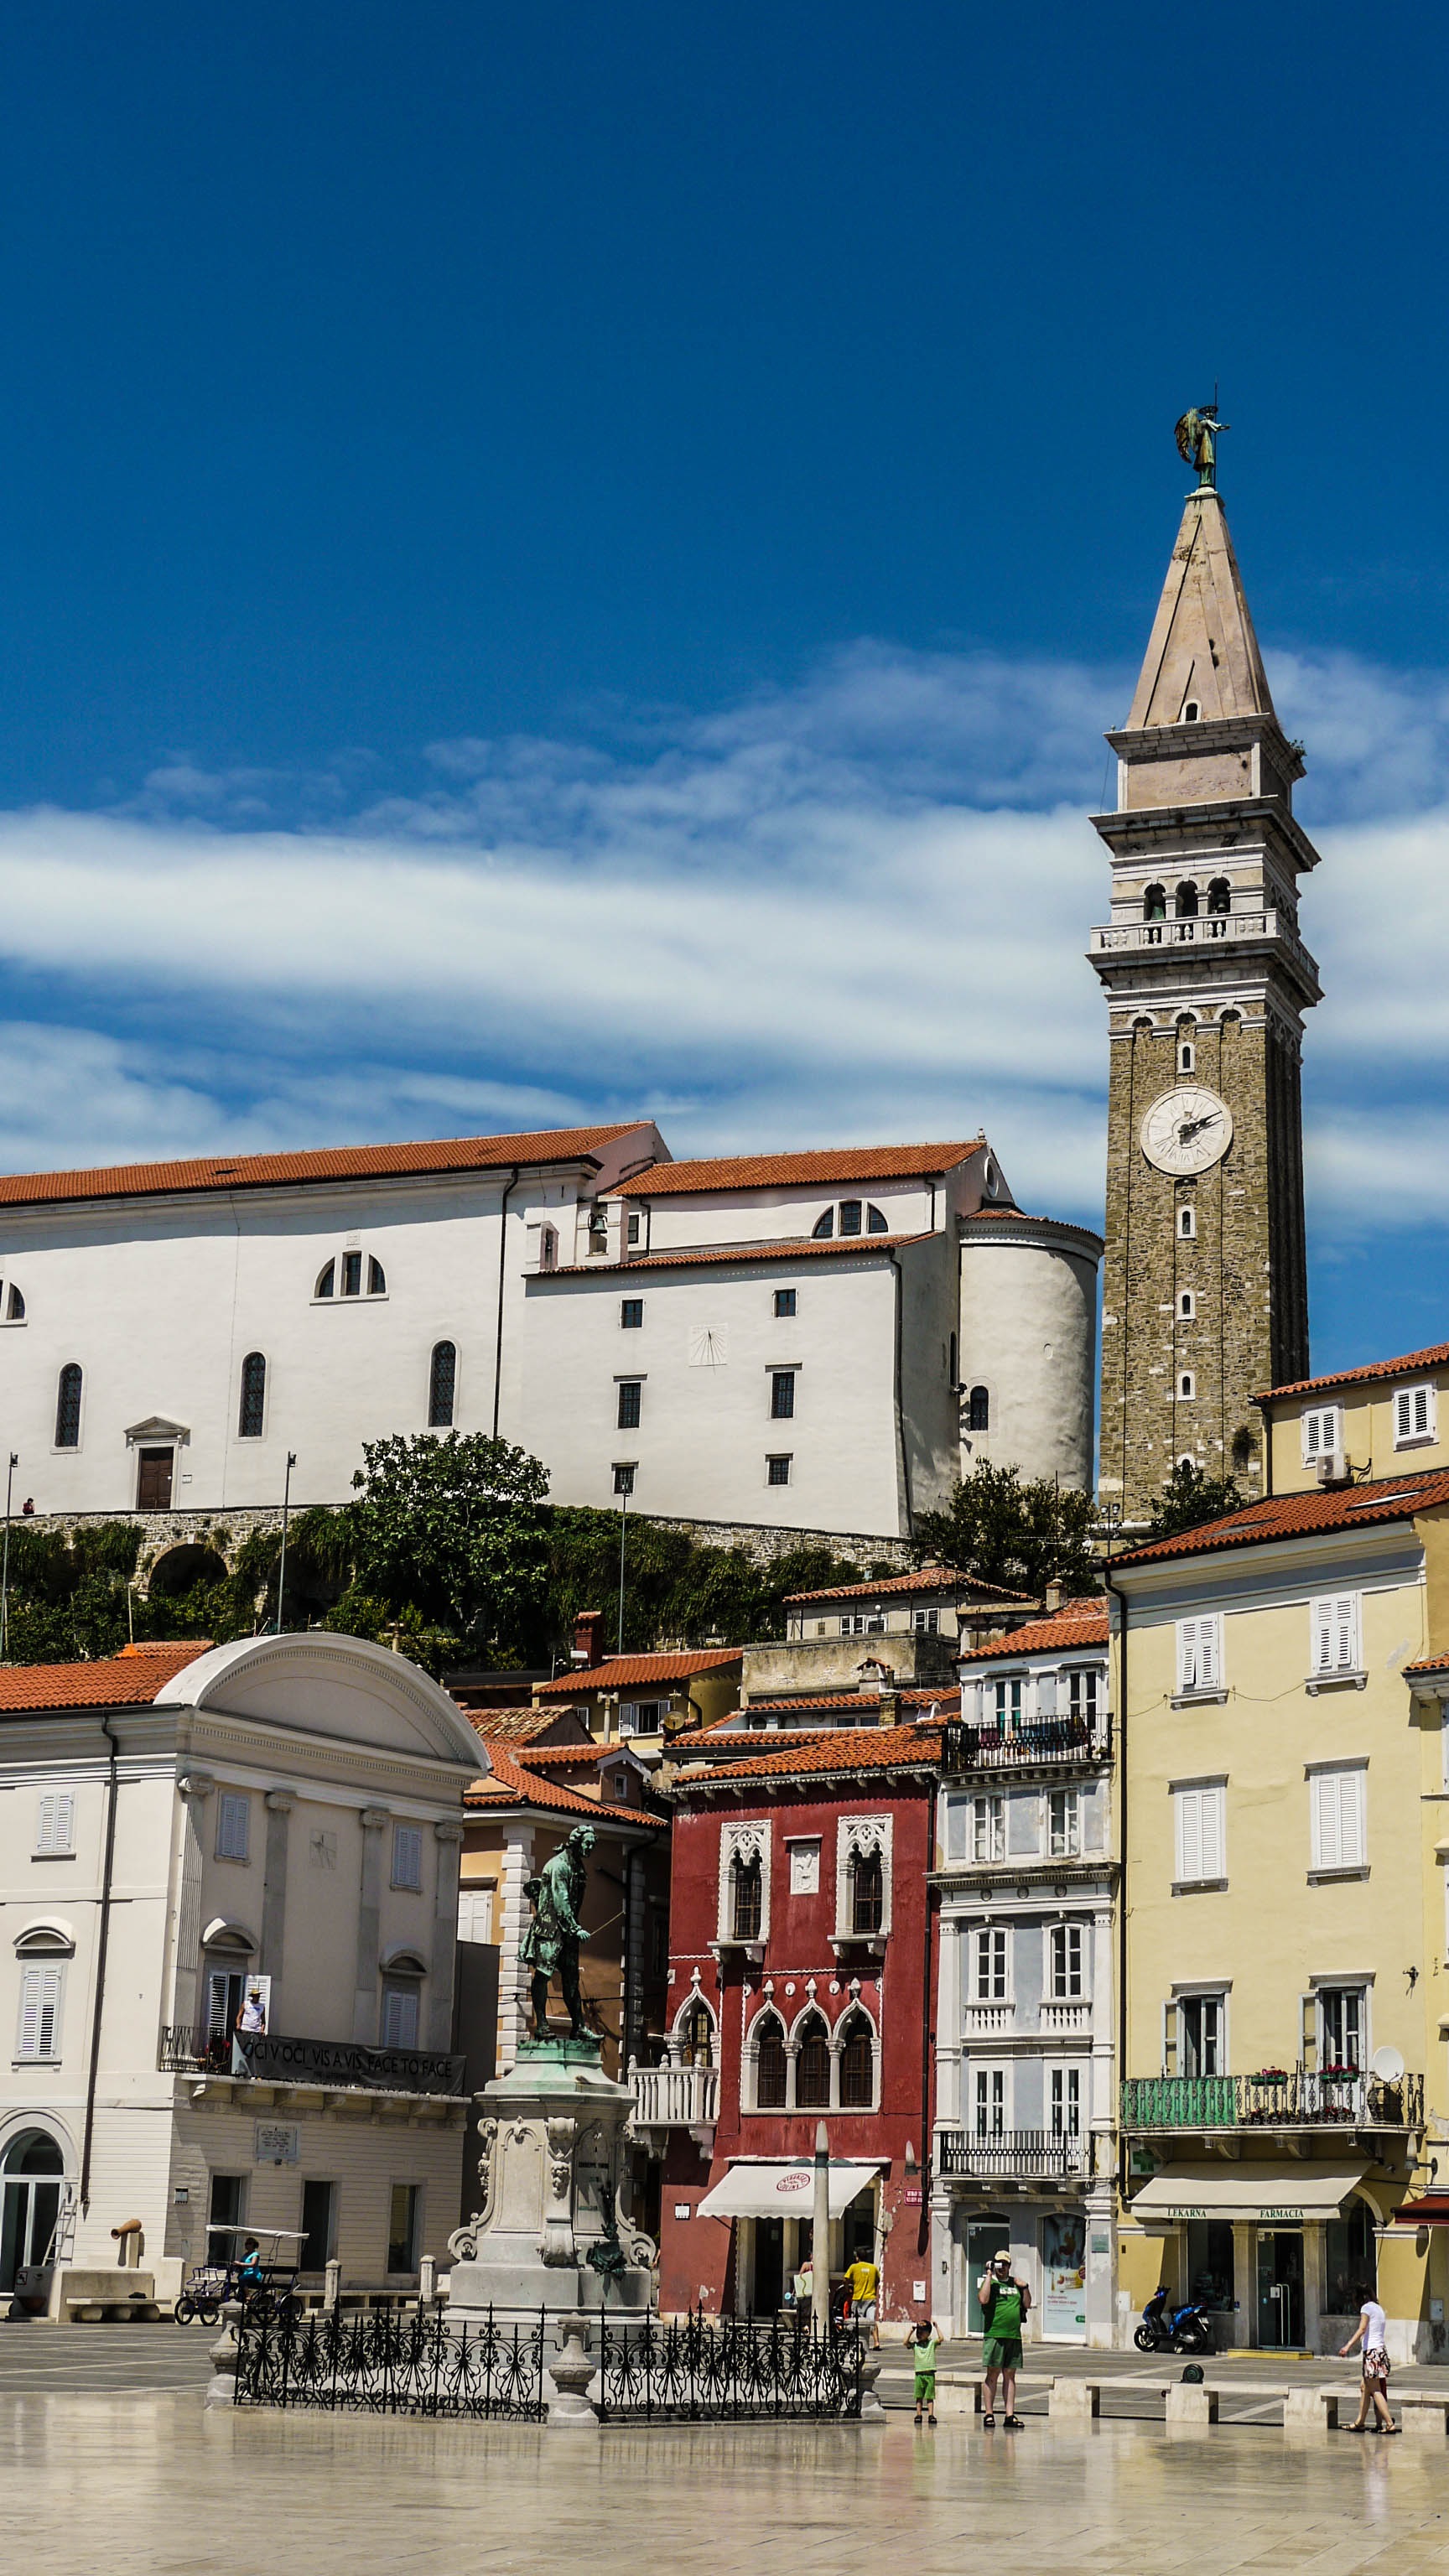
sea, architecture, town, city, cityscape, downtown, vacation, travel, tower, landmark, port, tourism, place, town square, slovenia, urban area, human settlement